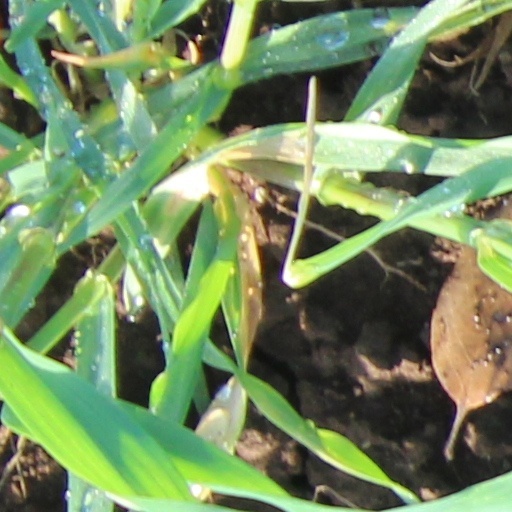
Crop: wheat